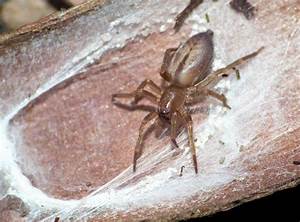
Label: ragno